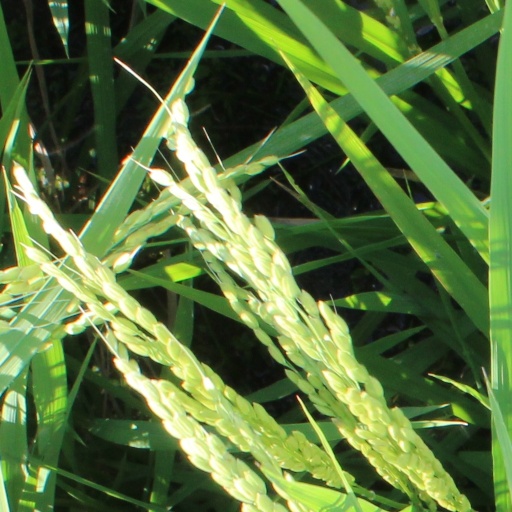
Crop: rice